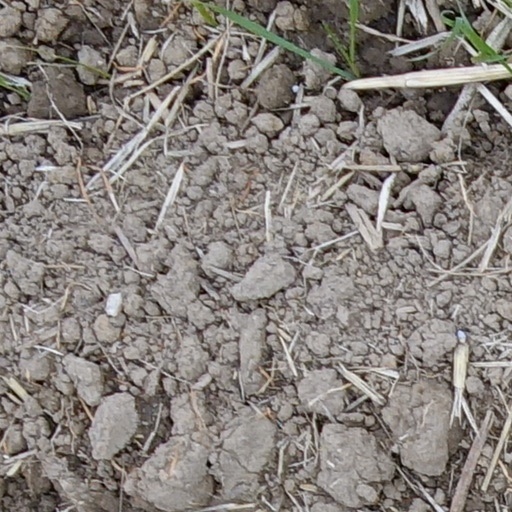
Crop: wheat